History of the race and intelligence controversy

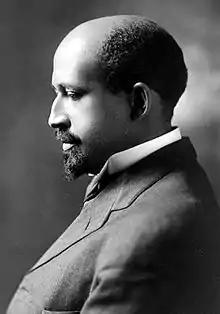
Sociologist W. E. B. Du Bois argued that black populations just as much as white ones naturally give rise to what he termed a "talented tenth" of intellectually gifted individuals.

Through the publication of his book "Hereditary Genius" in 1869, polymath Francis Galton spurred interest in the study of mental abilities, particularly as they relate to heredity and eugenics. Lacking the means to directly measure intellectual ability, Galton attempted to estimate the intelligence of various racial and ethnic groups. He based his estimations on observations from his and others' travels, the number and quality of intellectual achievements of different groups, and on the percentage of "eminent men" in each of these groups. Galton hypothesized that intelligence was normally distributed in all racial and ethnic groups, and that the means of these distributions varied between the groups. In Galton's estimation, ancient Attic Greeks had been the people with the highest incidence of genius intelligence, followed by contemporary Englishmen, with black Africans at a lower level, and Australian Aborigines lower still. He did not specifically study Jews, but remarked that "they appear to be rich in families of high intellectual breeds".